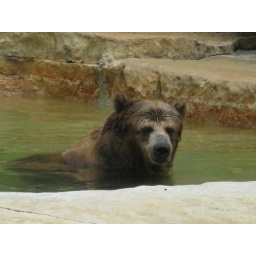
Looking for one of the three fish in her swimming hole.